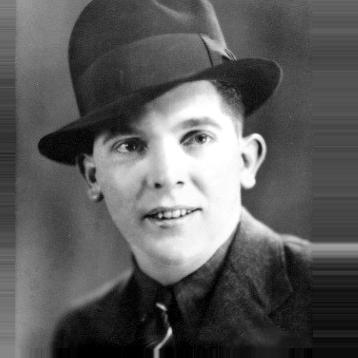
Age: 24